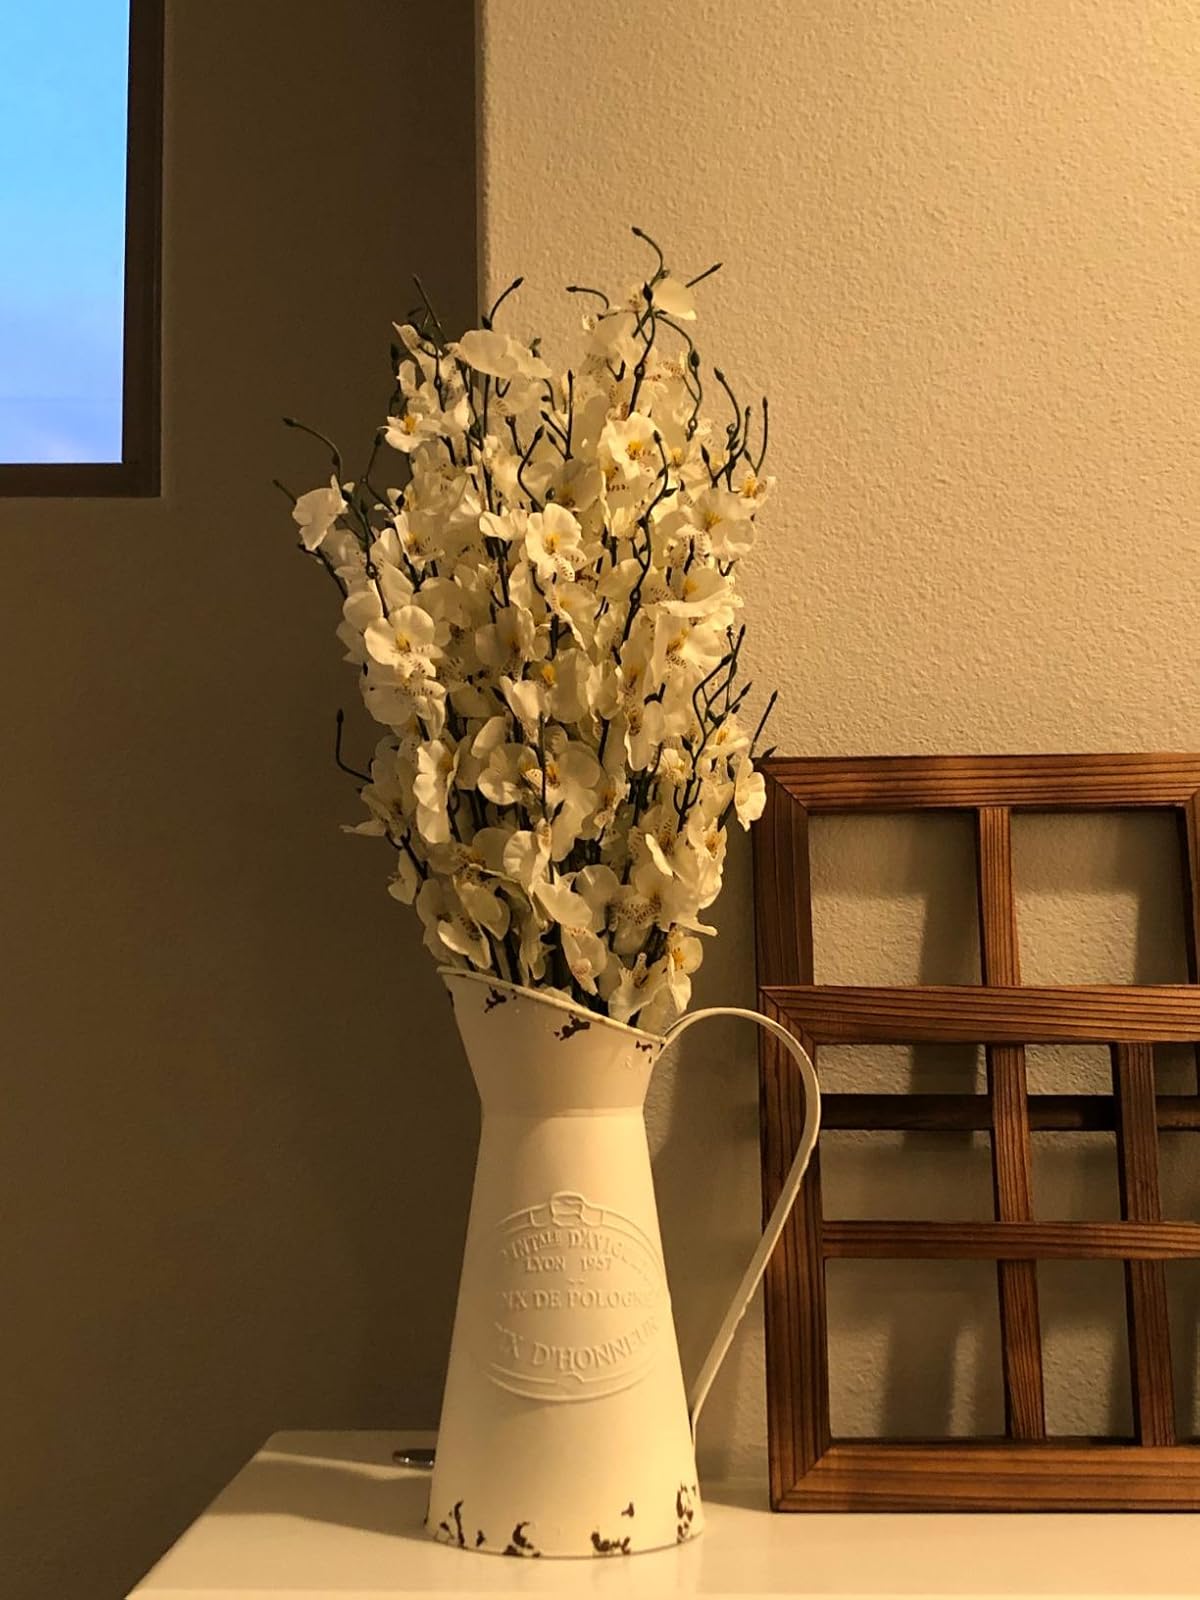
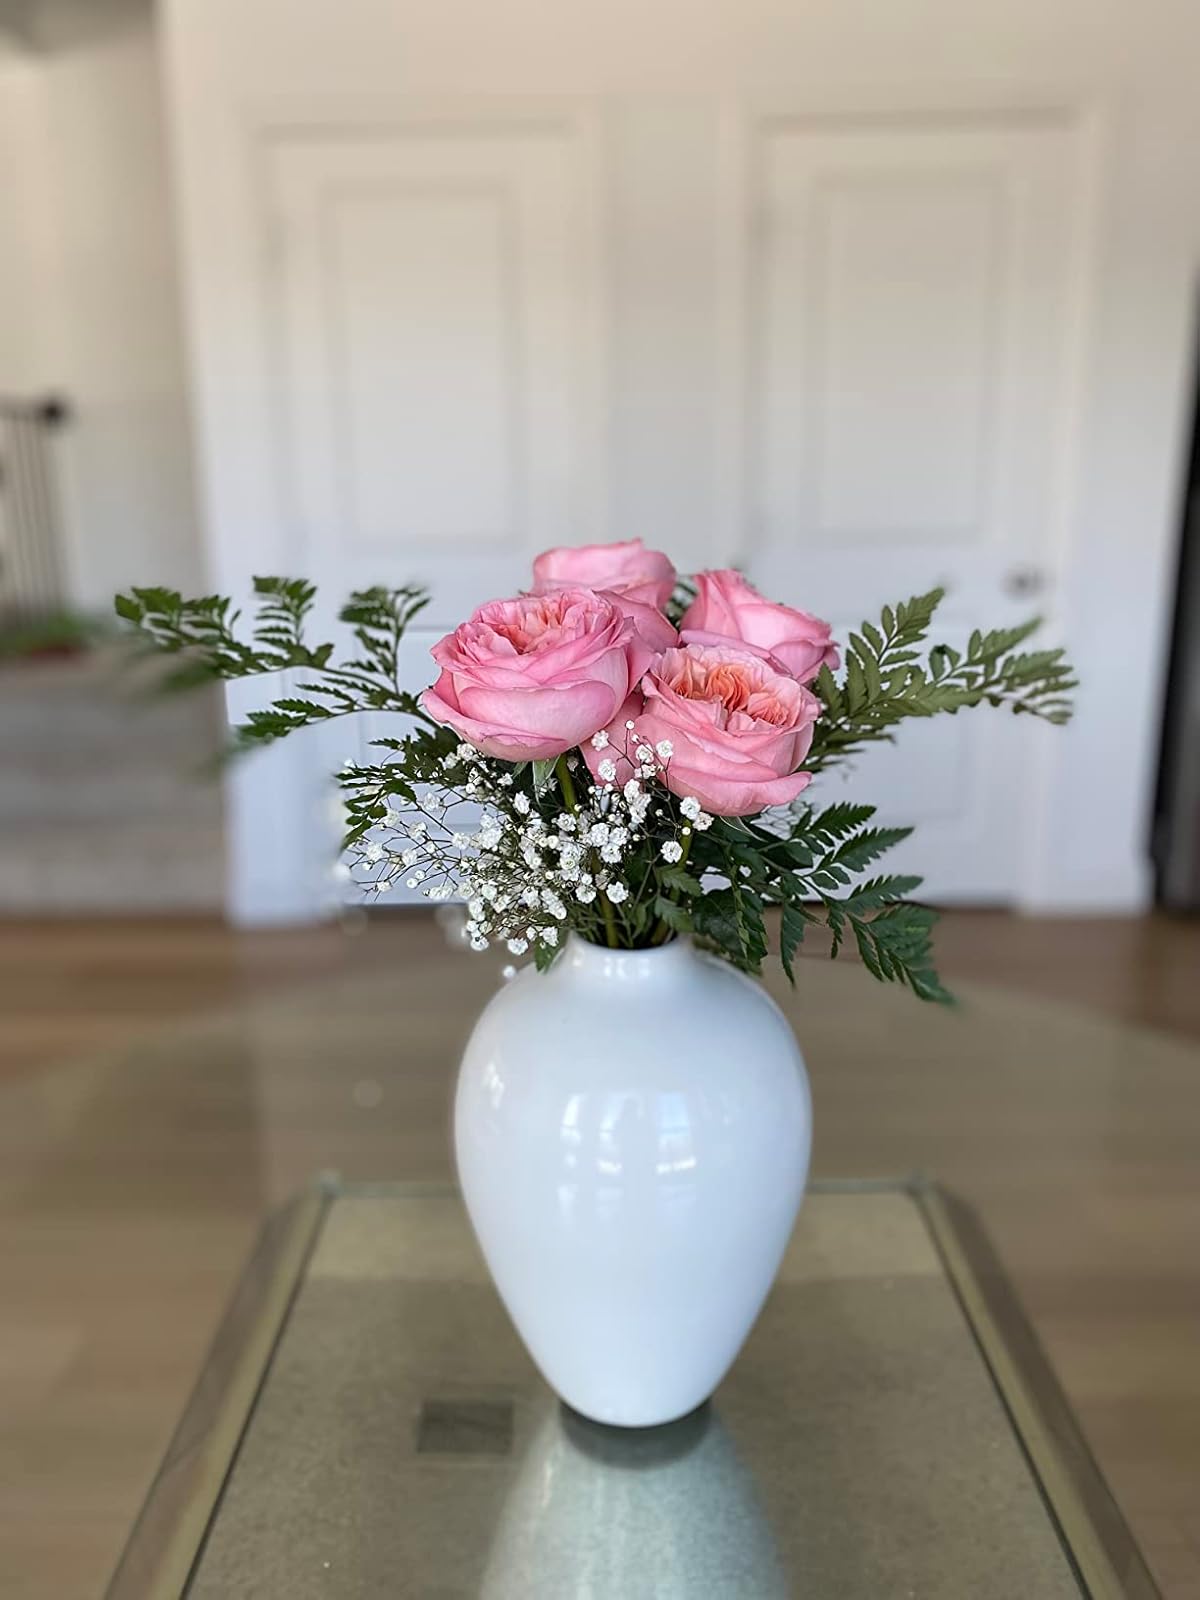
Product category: vase
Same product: no